Stevie Nicks

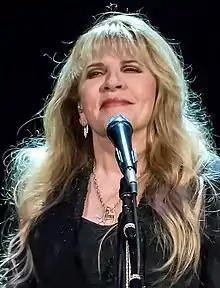
Nicks performing in 2017

Stephanie Lynn Nicks (born May 26, 1948) is an American singer-songwriter, known for her work with the band Fleetwood Mac and as a solo artist.